Tuscany

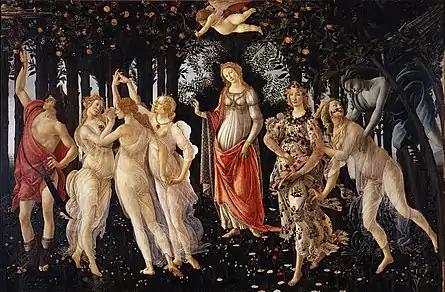
"Primavera" (1482) by Botticelli

The Etruscans (Latin: "Tusci") created the first major civilization in this region, large enough to establish a transport infrastructure, to implement agriculture and mining and to produce vibrant art. The Etruscans lived in the area of Etruria well into prehistory. The civilization grew to fill the area between the Arno and Tiber from the tenth century BCE, reaching its peak during the seventh and sixth centuries B.C., finally succumbing to the Romans by the first century BCE. From the Etruscans, Tuscany took the name of Etruria, Tuscia for the Romans and subsequently Tuscania and Tuscany. While the areas of north-western Tuscany were inhabited by the ancient Ligures. In northwestern Tuscany, the area between the Arno and Magra rivers was culturally aligned with the Etruscans in the early Iron Age, and came under Ligurian control in the late Iron Age.